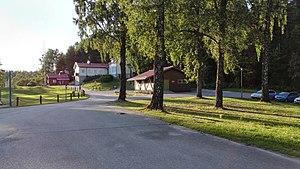
Kunnarla est un quartier de la ville d'Espoo en Finlande.